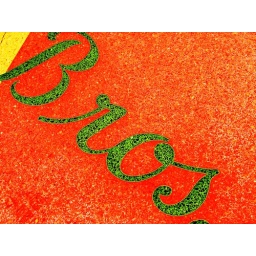
sidewalk engraving at neighborhood grocery store - polk street near nob hill, san francisco, california